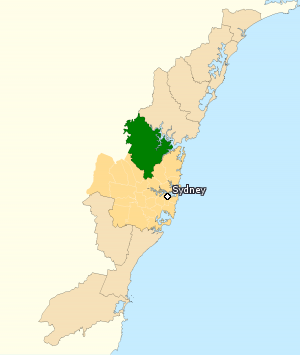
La circonscription de Berowra est une circonscription électorale australienne en Nouvelle-Galles du Sud. Elle est située au nord de Sydney. Elle comprend les quartiers de Arcadia, Berowra, Brooklyn, Cheltenham, Cherrybrook, Cowan, Dangar Island, Galston, Glenorie, Maroota, Hornsby et Pennant Hills.